Robert Jamieson (chess player)

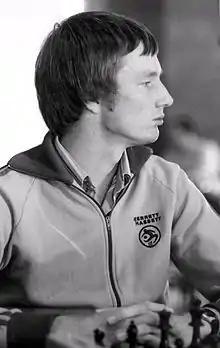
Robert Jamieson in 1976

Robert Murray Jamieson (born 7 July 1952 in Melbourne) is an Australian chess International Master.